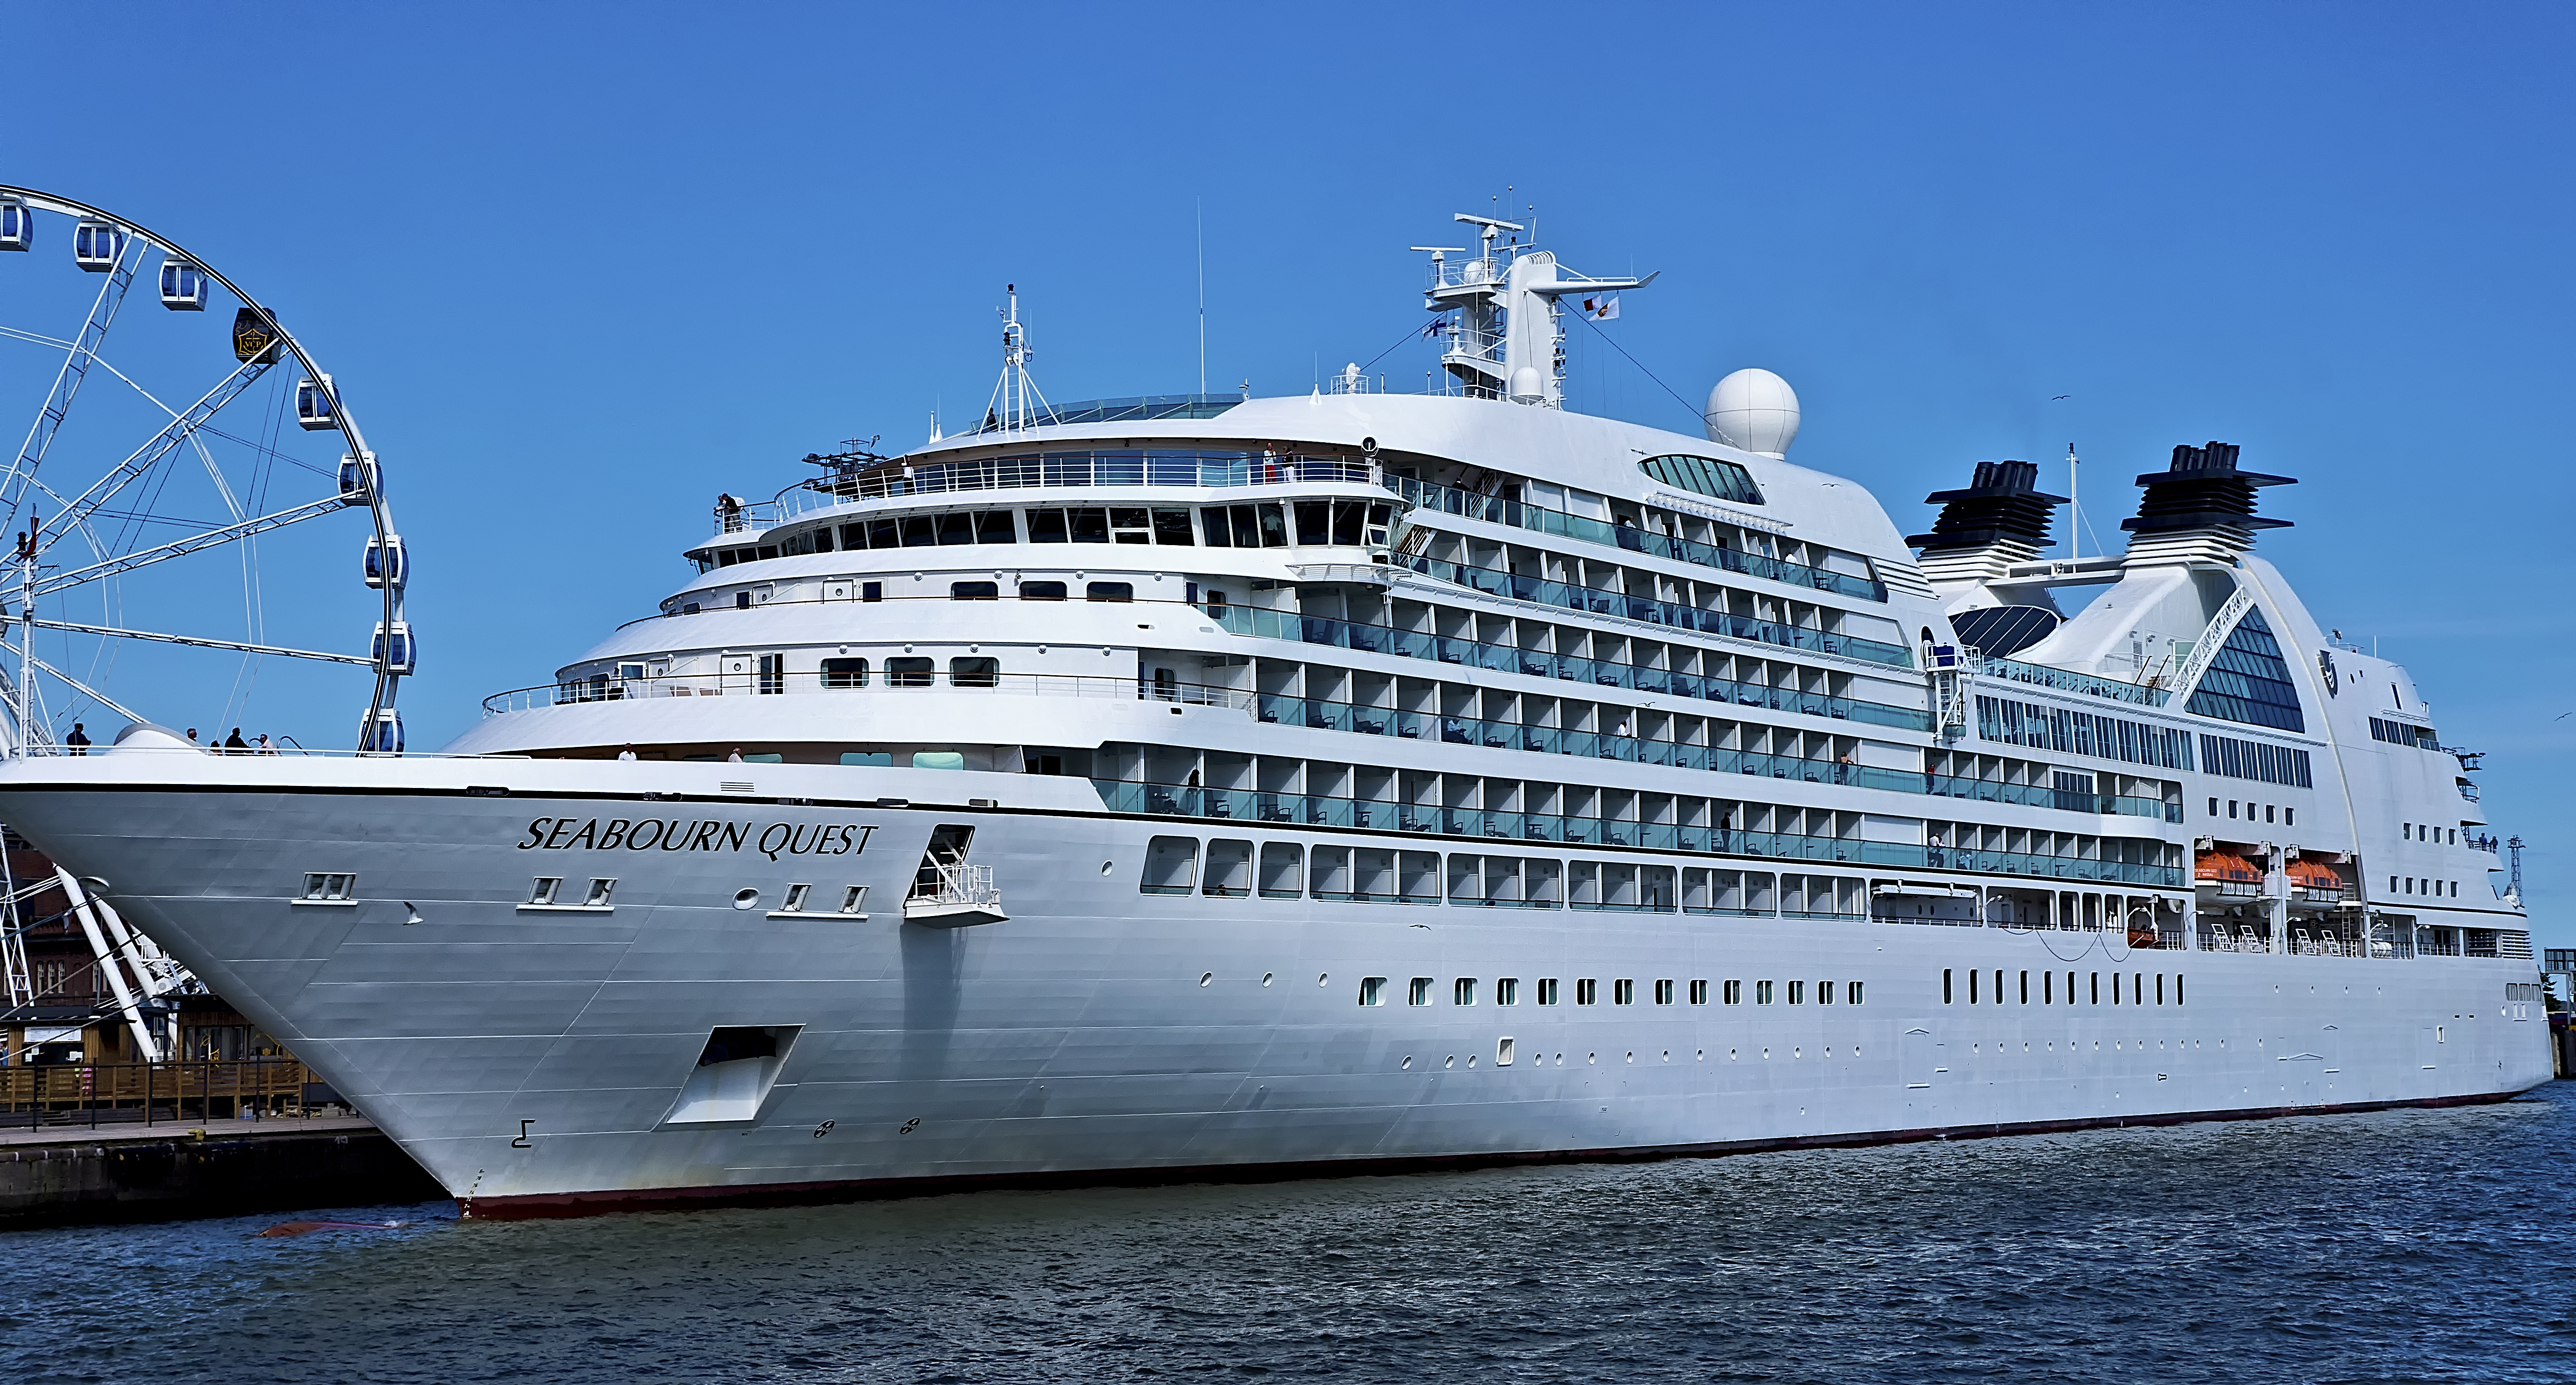
sea, ship, vehicle, cruise, ferry, finland, helsinki, watercraft, cruise ship, katajanokka, seabourn, motor ship, passenger ship, freight transport, ocean liner